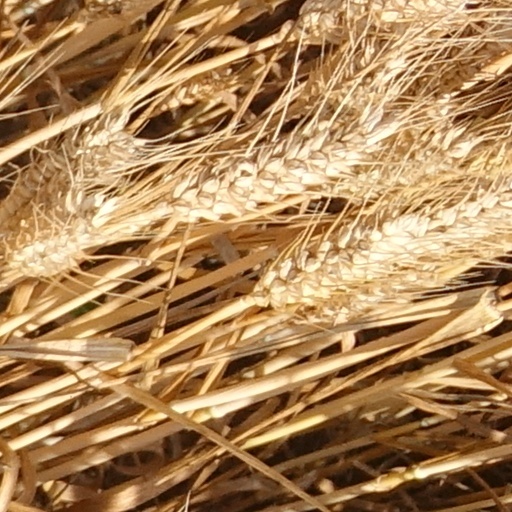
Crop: wheat